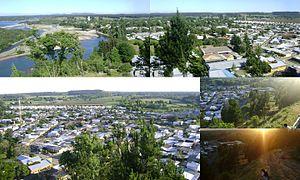
Negrete est une commune du Chili faisant partie de la Province de Biobío, elle-même rattachée à la Région du Biobío. En 2012, la population de la commune s'élevait à 9 394 habitants. La superficie de la commune est de 156 km².